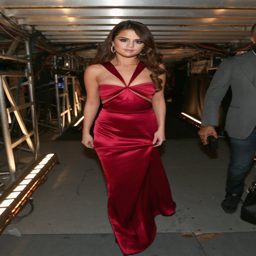
person wearing fashion straight off the runway .